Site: brandenburg
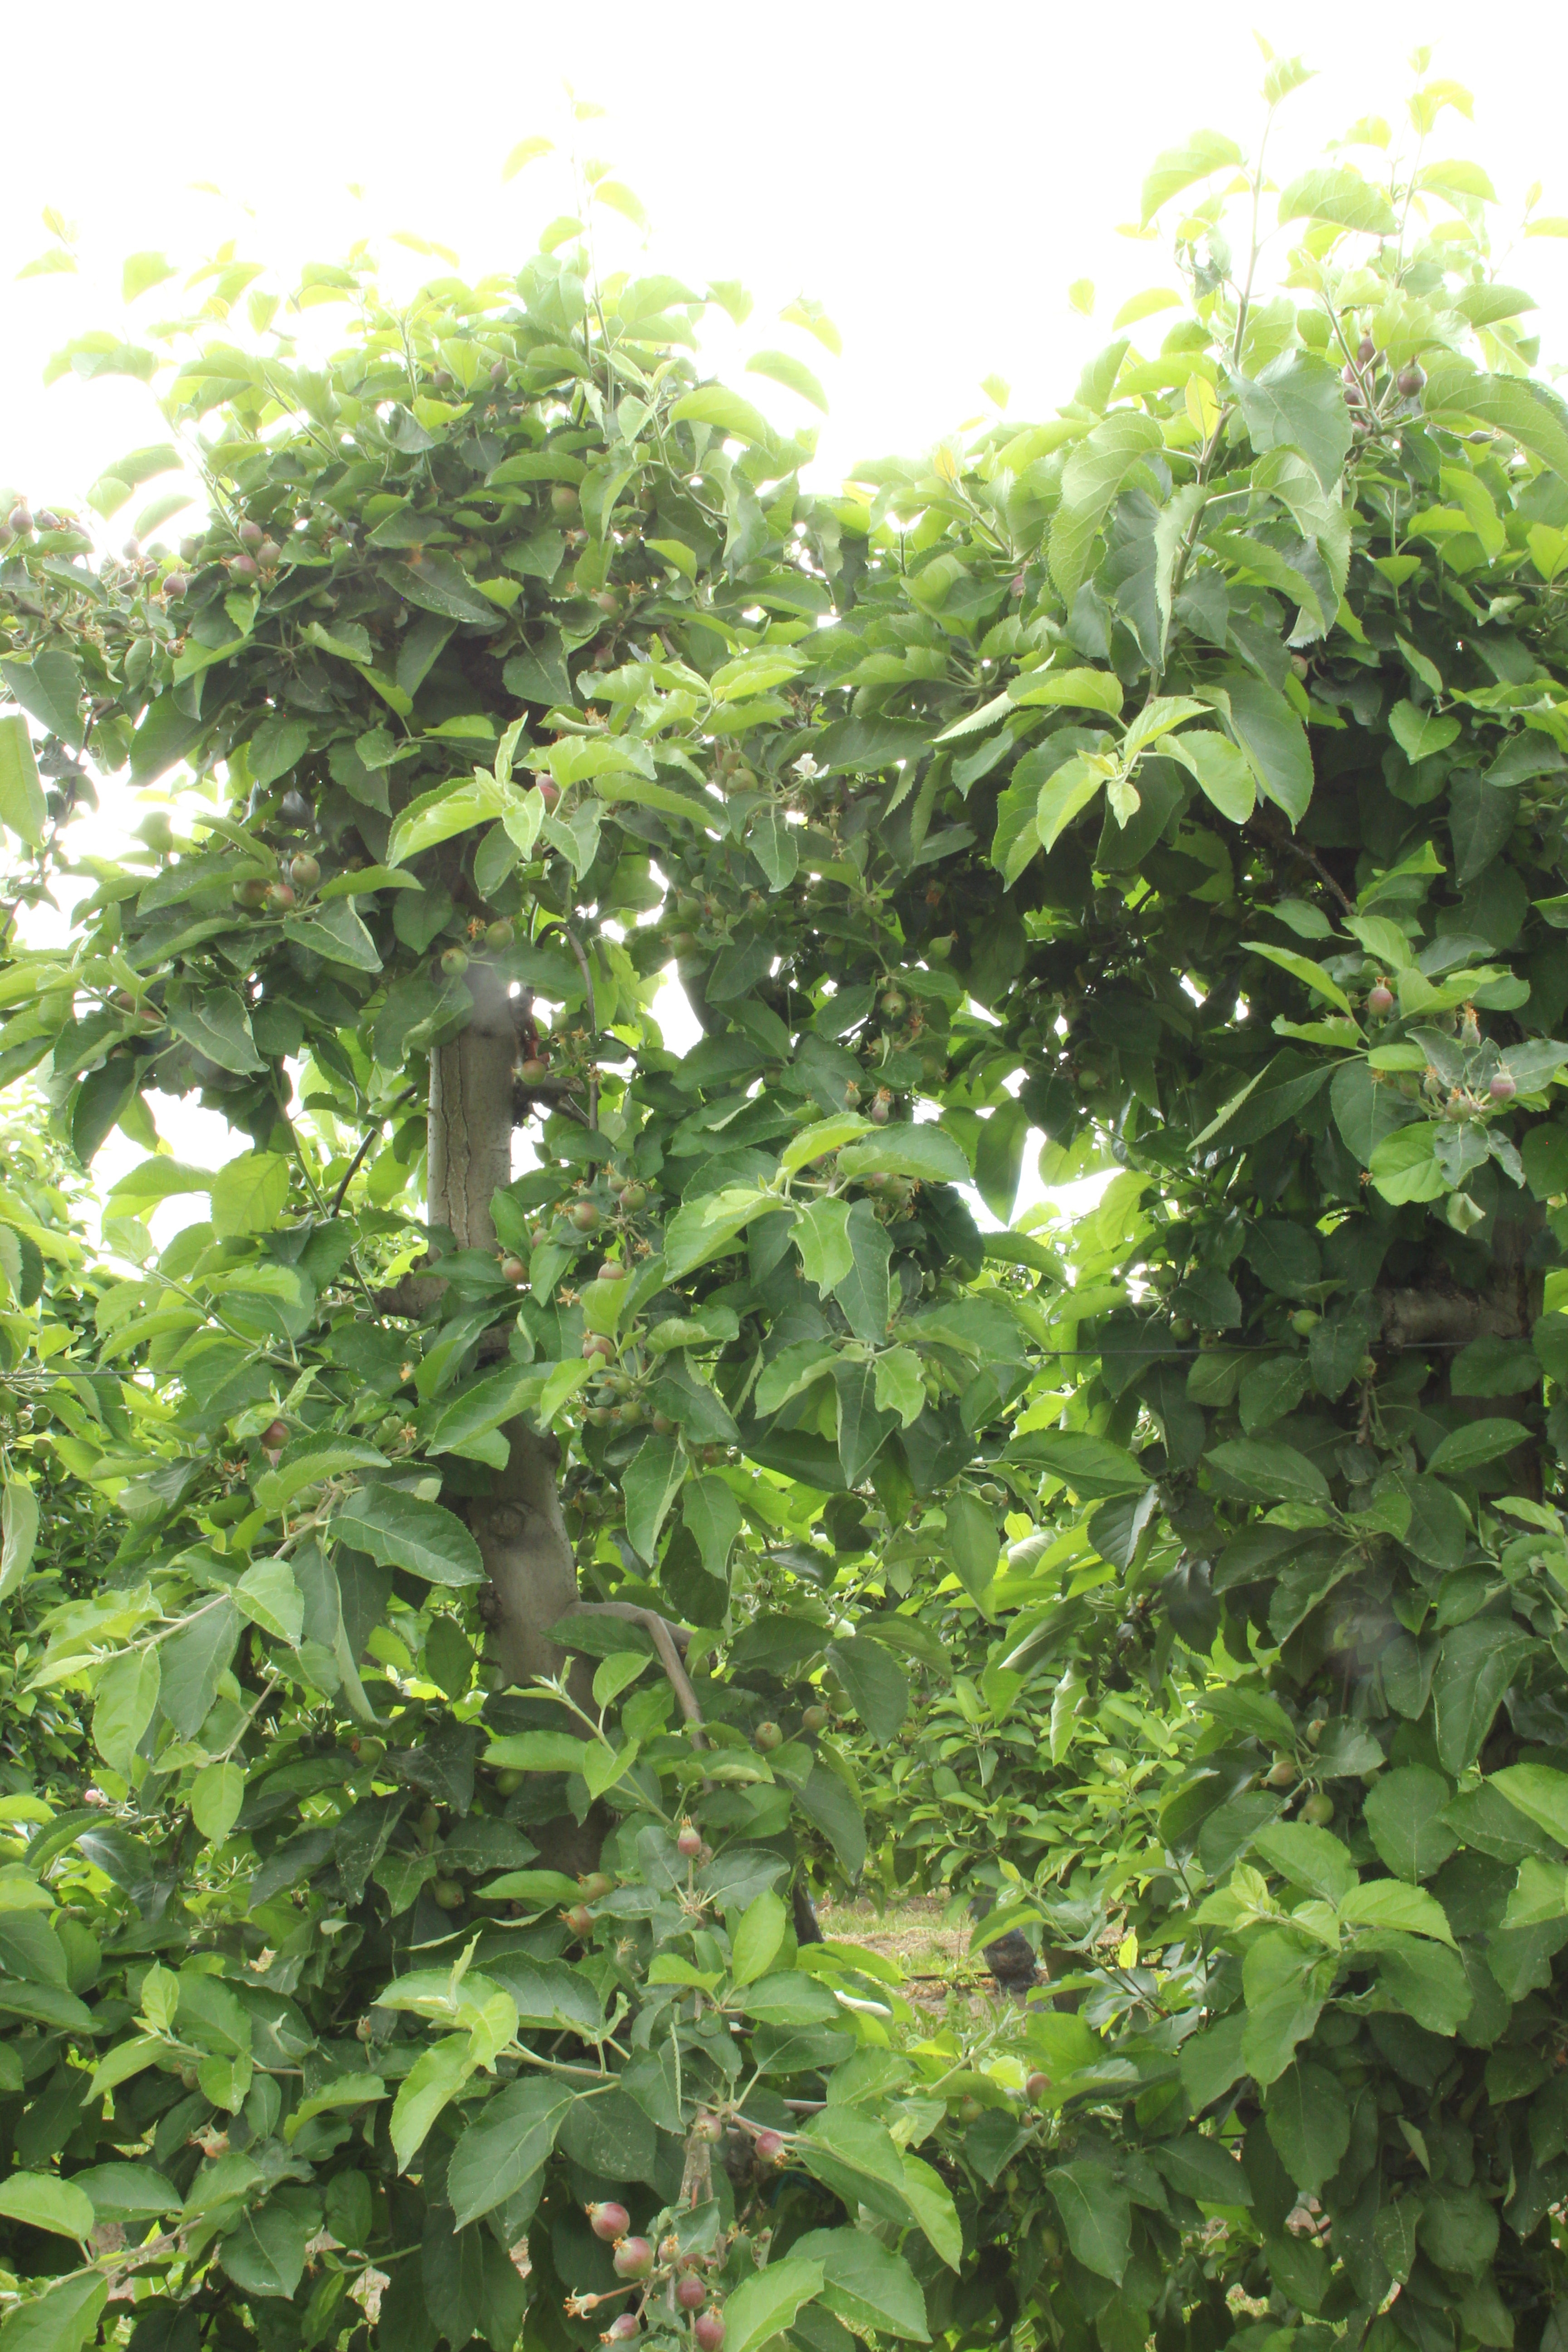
Growth stage (BBCH 72): Development of fruit